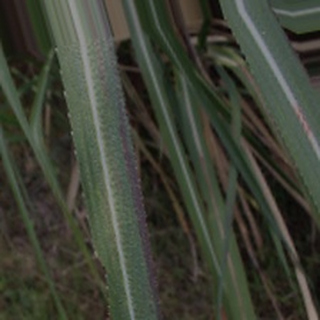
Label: sugarcane_bacterial_blight